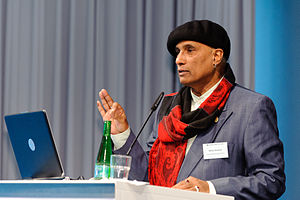
Bashy Quraishy
Bashy Quraishy er debattør, politiker, minoritetskonsulent og forfatter. Han var integrationsordfører for det nu nedlagte parti Minoritetspartiet, formand for Fair Play og tidligere formand og næstformand for Paraplyorganisationen for Etniske Mindretal.